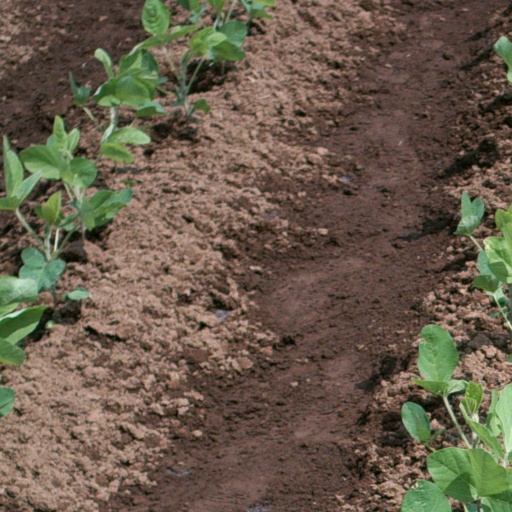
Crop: soybean